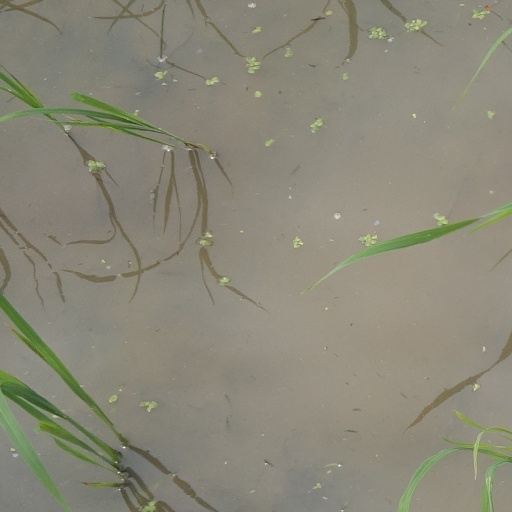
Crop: rice